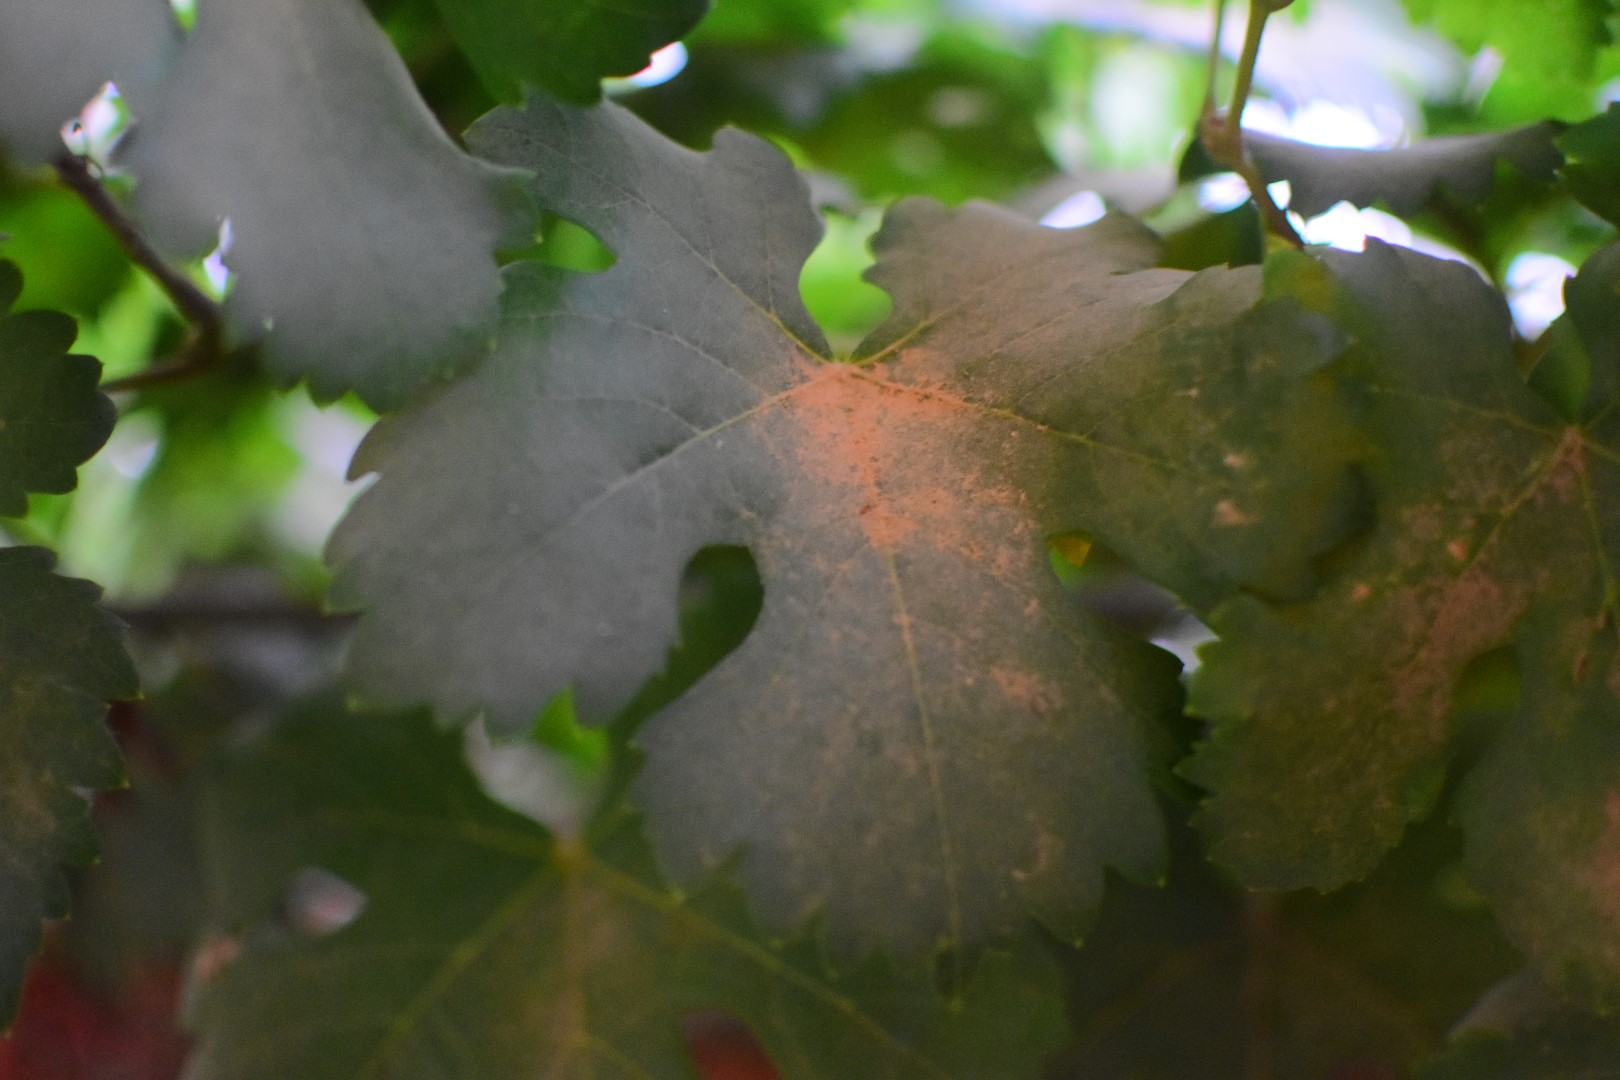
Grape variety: Aswud Balad